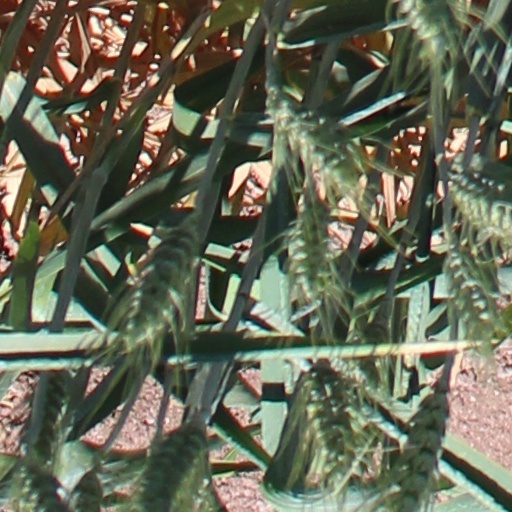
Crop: wheat